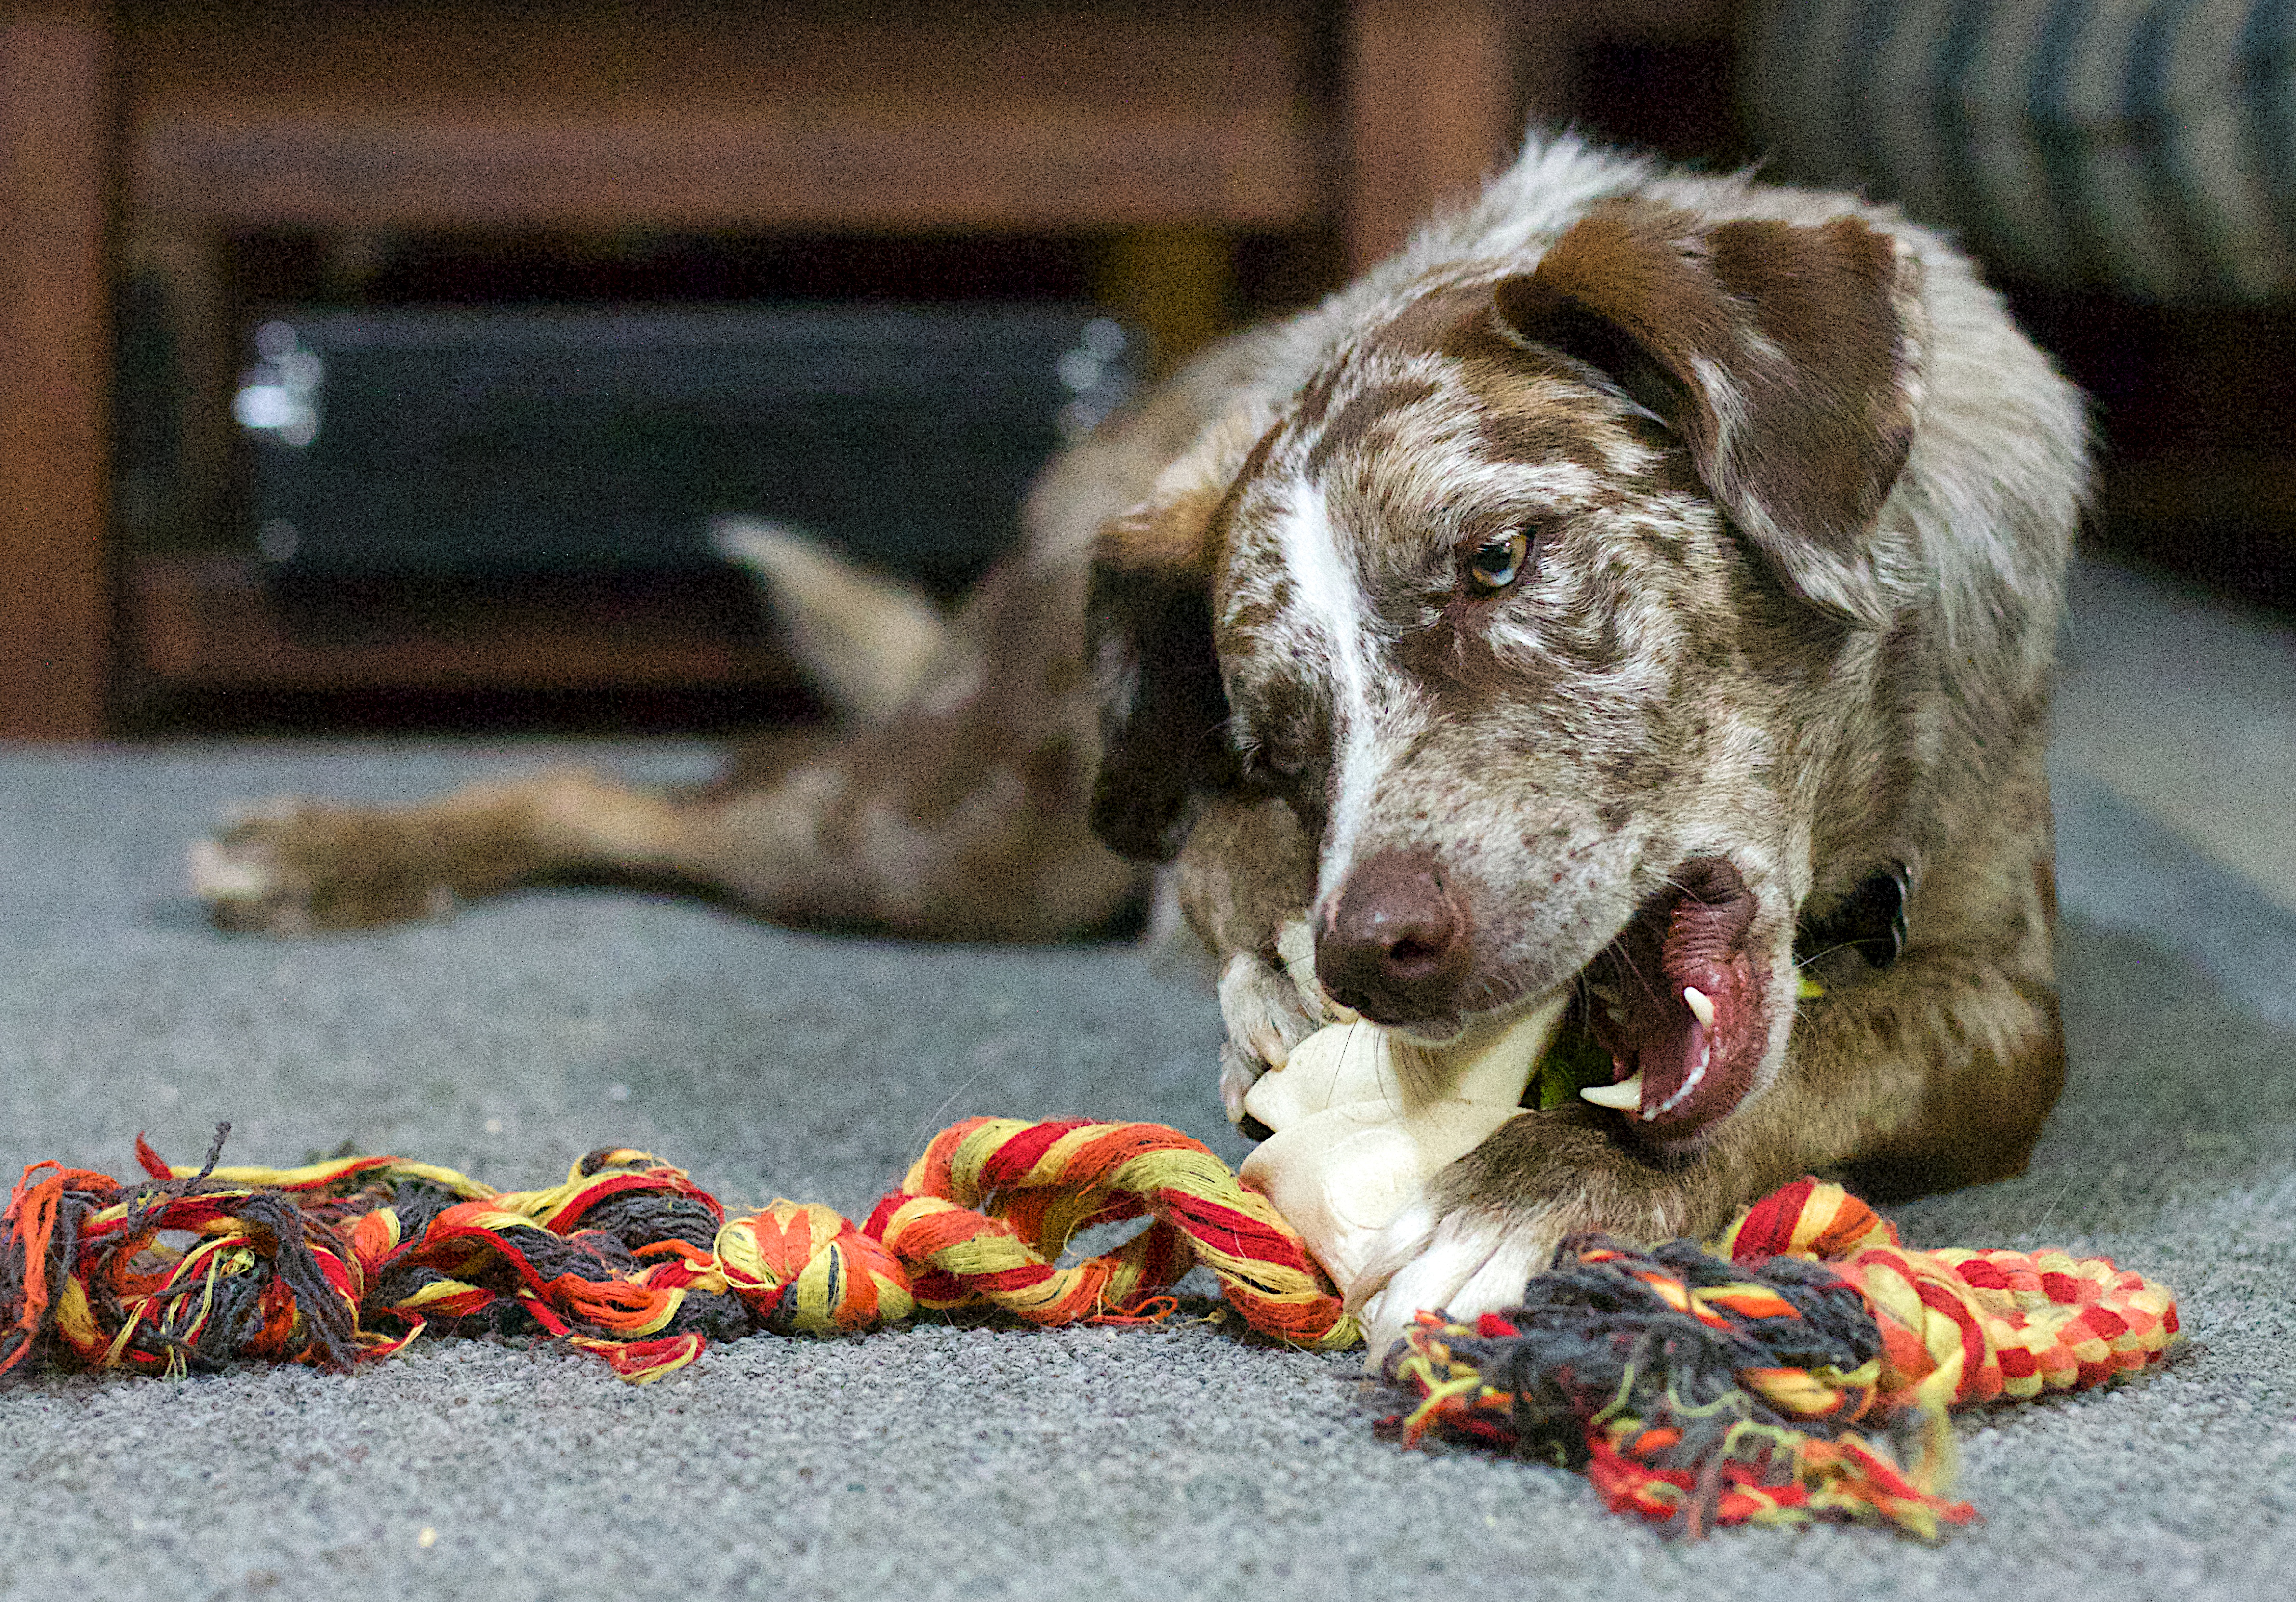
dog, mammal, vertebrate, felix, street dog, dog like mammal